Jonas M. Platt

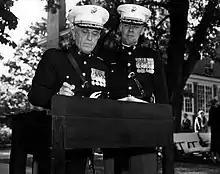
Platt (right) looks on, when MG Roy M. Gulick signs on the guest book during the Sunset Parade at the Marine Barracks, Washington, D.C.

Platt served in this capacity until December 1952 and then was ordered for combat duty to Korea. He joined 5th Marine Regiment, 1st Marine Division and served under Colonel Lewis W. Walt as commanding officer of 1st Battalion. His battalion was stationed on the Main line of resistance (MLR) in Western Korea and tasked with the defense of "Nevada Cities"—systems of bunkers and outposts on the MLR, which oversaw the enemy's rear.